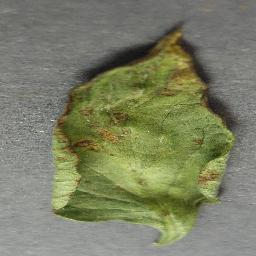
Label: Tomato___Bacterial_spot